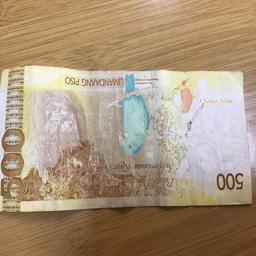
Label: 500_Back